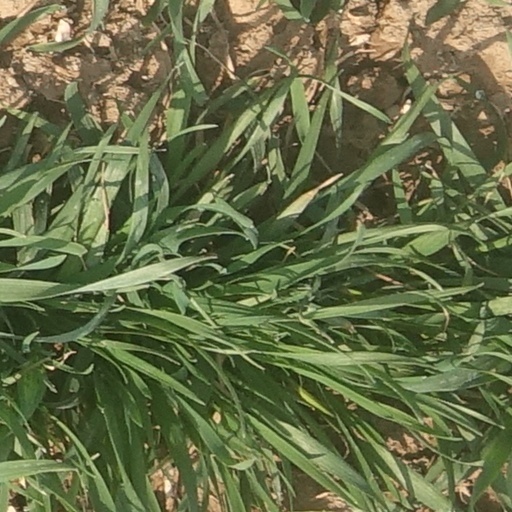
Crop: wheat